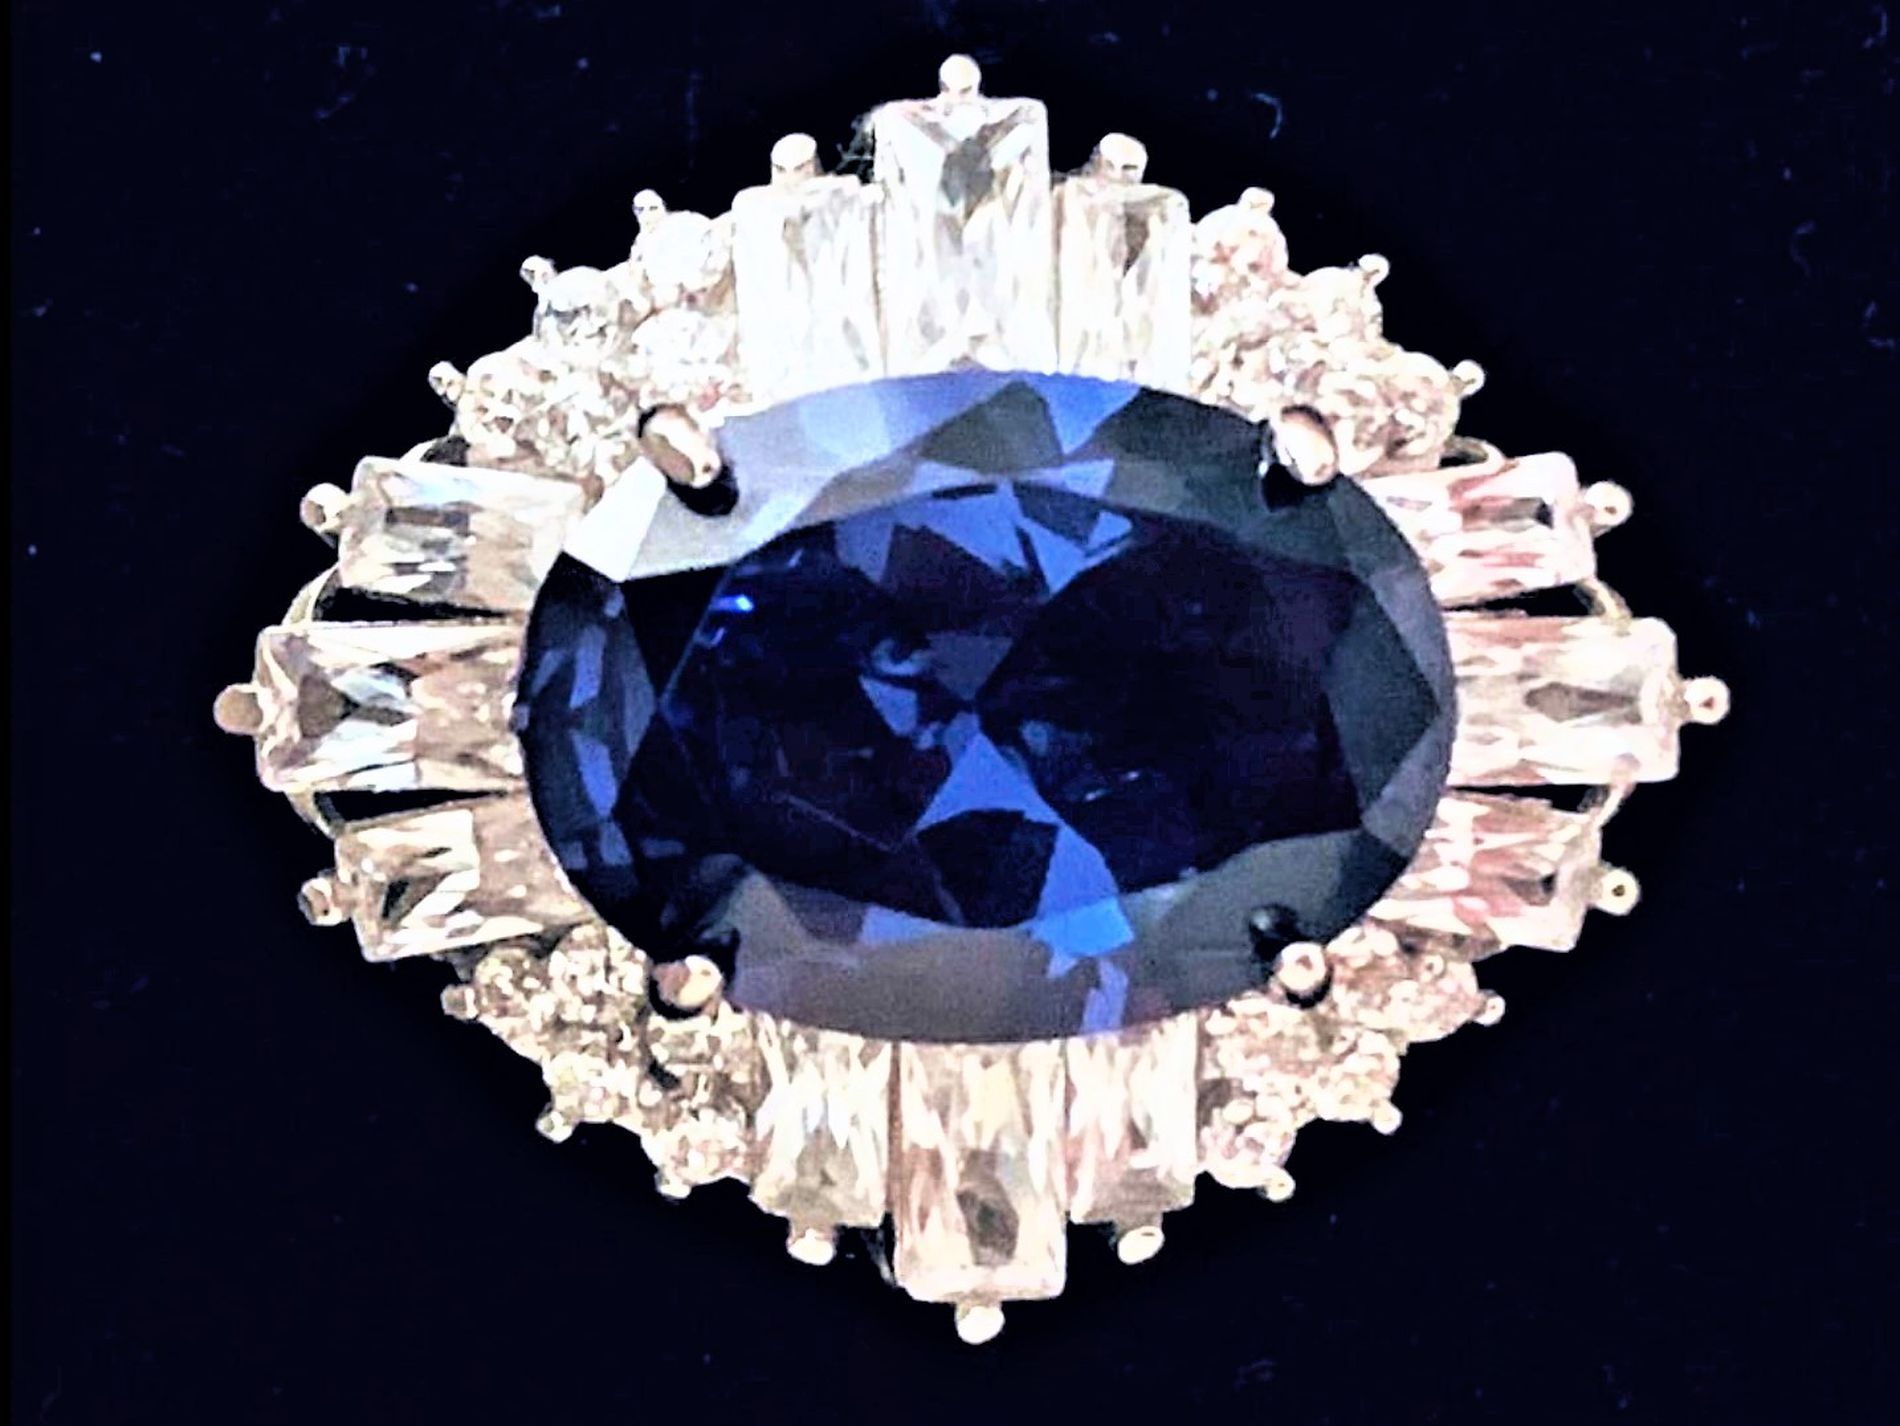
Sapphire Crown
A luxurious oval-cut sapphire is encircled by a radiant halo of diamonds, set in a white metal against a dark velvet backdrop
It is an enchanting heavy filigree decorating the main stone-the deep-cut blue sapphire-stone that reflects light from every facet with extreme brilliance; the light given off by the baguette and brilliant-cut diamonds symmetrically arranged complements the view of the central stone. This dark background accentuated with direct lighting creates the effect of high contrast on the surface, which ultimately extenuates the luster and depth of the gemstone. The complete ambiance evokes pure luxury and timeless elegance, with a cooler palette accentuating icy whites and opulent sapphire blues
Labels: Accessories, Jewelry, Gemstone, Diamond, Sapphire, Adult, Male, Man, Person, Chandelier, Lamp, Mineral, Crystal, Background